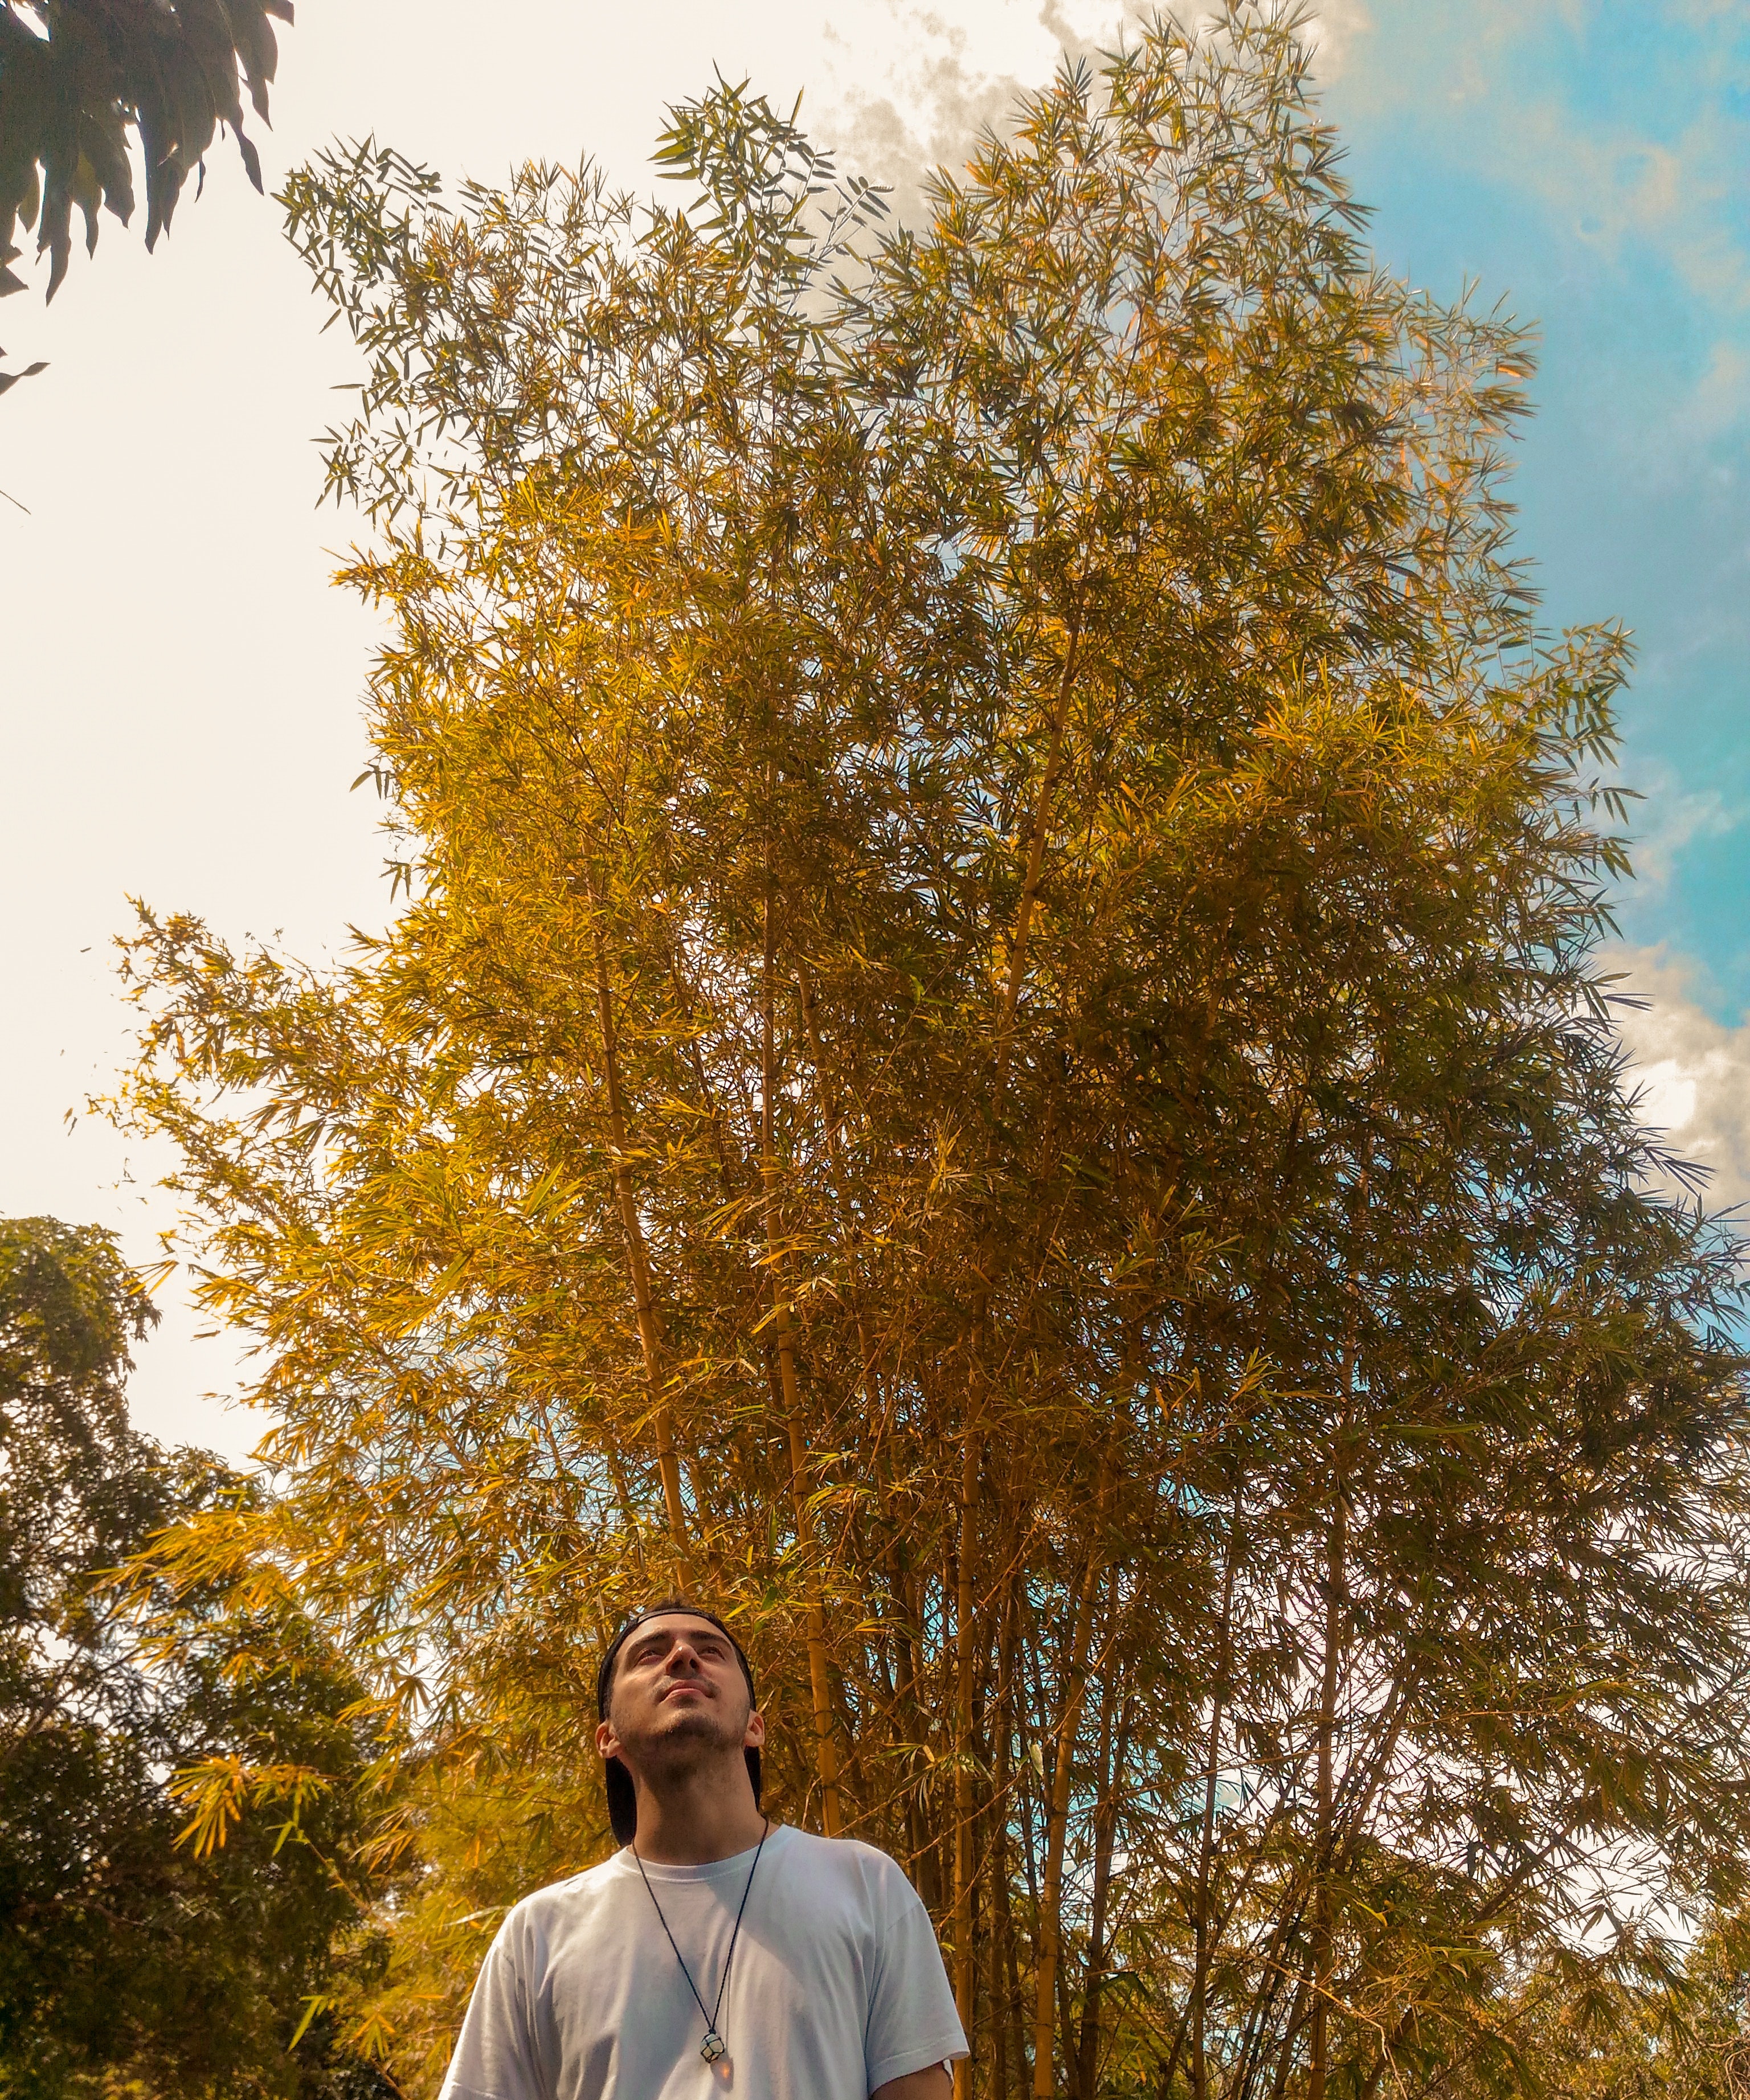
tree, People in nature, woody plant, yellow, leaf, plant, sky, autumn, branch, photography, sunlight, birch